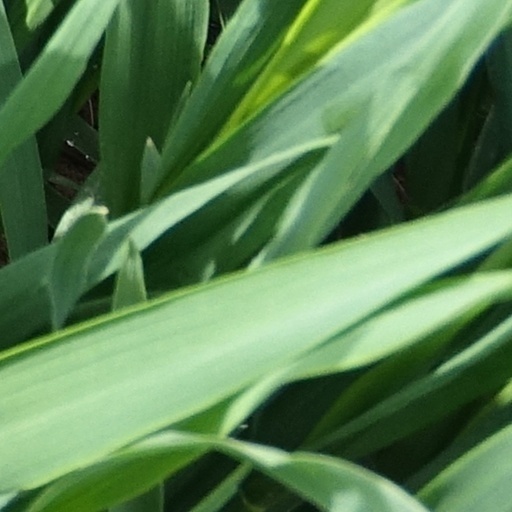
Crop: wheat